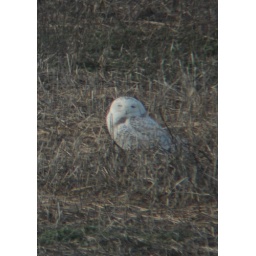
snowy owl spring hill tn 012209 in field cropped